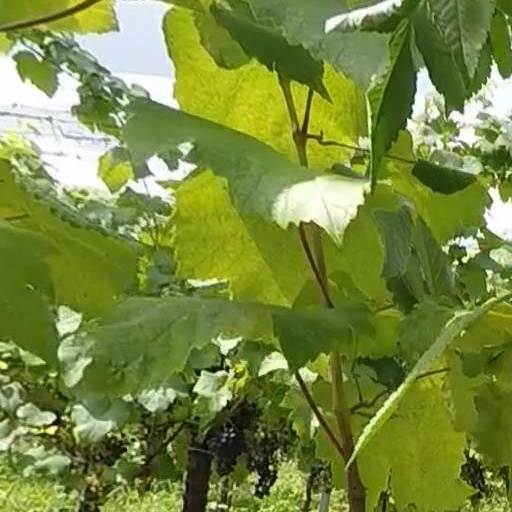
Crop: grape